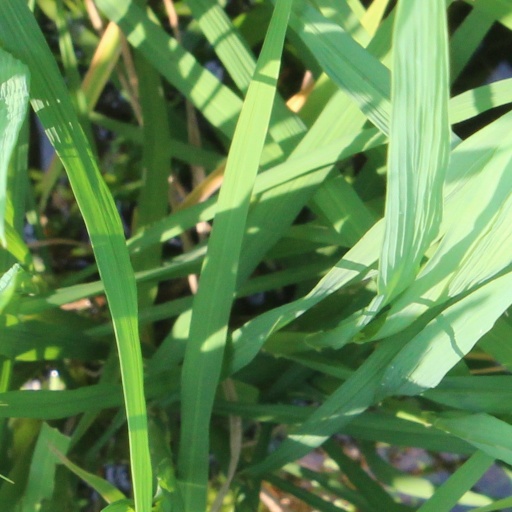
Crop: rice